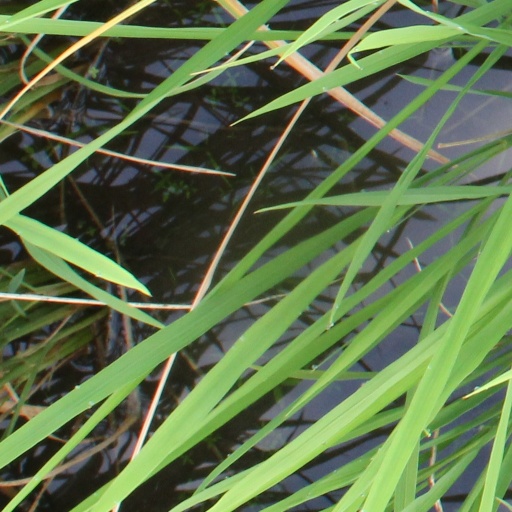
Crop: rice